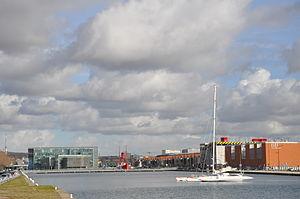
Le Havre (Normandie): à droite du bassin l'ISEL (école supérieure de logistique) et au fond la chambre de commerce et d'industrie. Le trimaran est un Multi 50 appelé Négocéane.